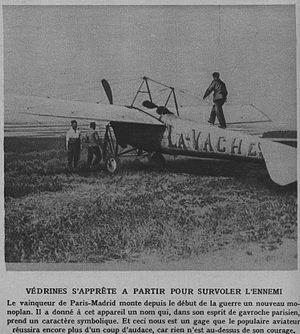
le pilote jules Védrines_et_son_avion un Blériot XXXVIbis.
Jules Charles Toussaint Védrines, né à La Plaine Saint-Denis le 21 décembre 1881 et mort le 21 avril 1919 à Saint-Rambert-d'Albon, est un aviateur français.